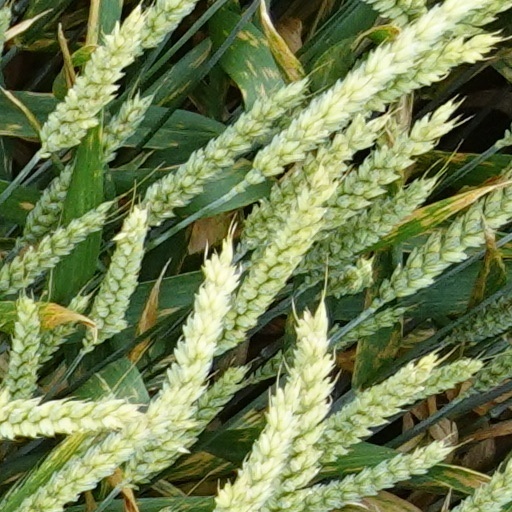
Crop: wheat